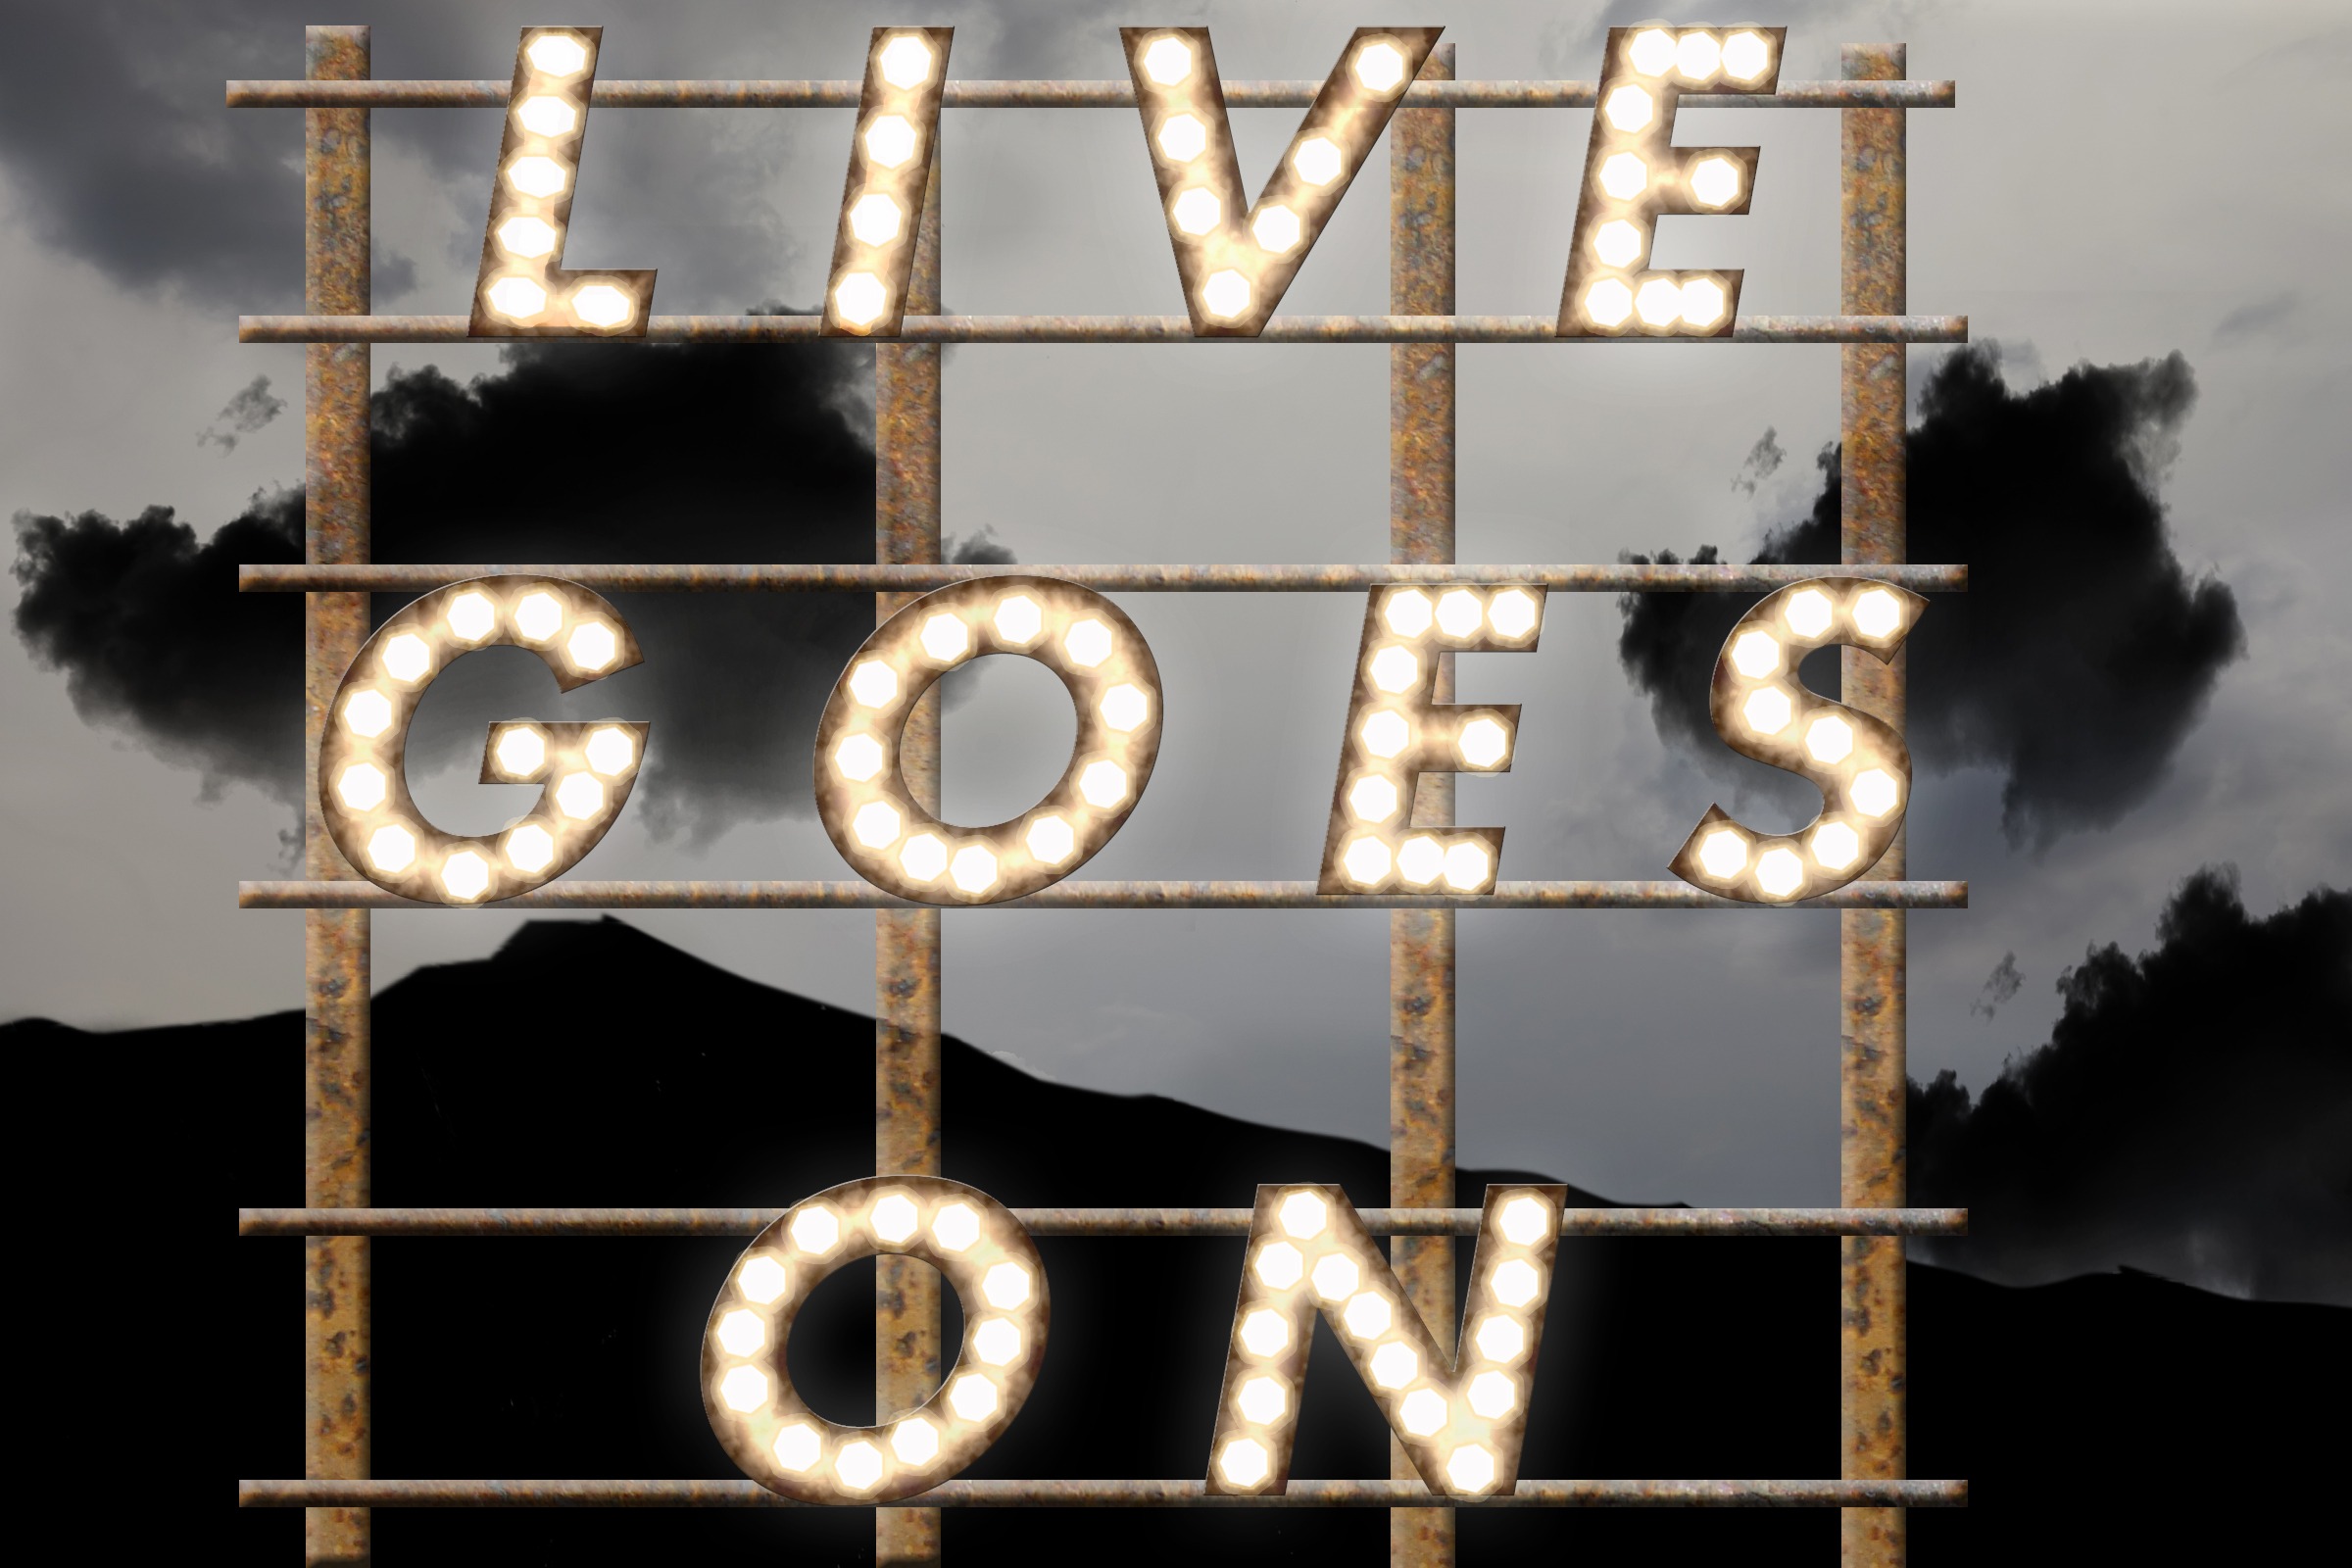
vehicle, lighting, shield, directory, embassy, light font